Krk

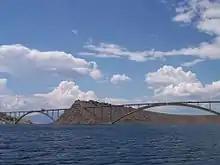
Krk Bridge

Krk came under Roman rule once they defeated the Liburnians. The town of Krk (Curicum) became a town with Italic law whose status evolved to give it the rights of a municipality. Nothing is known about the internal organizations of the town of Krk during this time. Near the present-day Franciscan monastery, the remains of thermal baths have been found. The defensive walls of Roman Curicum were among the most secure of all the towns on the Eastern Adriatic fortified by the Romans. Work began on their construction during the Civil War in Rome (50 BCE) and they were further strengthened in the 160s CE, to enable them to withstand attacks by the Quadi and Marcomanni who were at that time threatening the Adriatic. Not far from Krk in 49 BCE there was a decisive sea battle between Caesar and Pompey, which was described impressively by the Roman writer Lucan (39–65 CE) in his work "Pharsalia". When the Empire was divided, Krk came under the Eastern Roman Empire.